Amisfield House

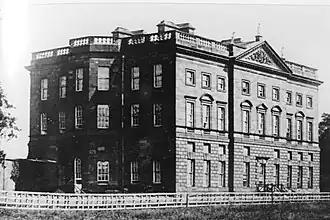
South facade of Amisfield House c.1900

Amisfield House was a substantial Palladian mansion near Haddington, East Lothian.